The Alexander Dawson School at Rainbow Mountain

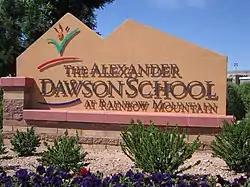

The Alexander Dawson School at Rainbow Mountain or Dawson is a private independent, college-preparatory, and day school in Summerlin, Nevada. The Alexander Dawson School at Rainbow Mountain provides co-educational and secular education to over 520 students from preschool through eighth grade.